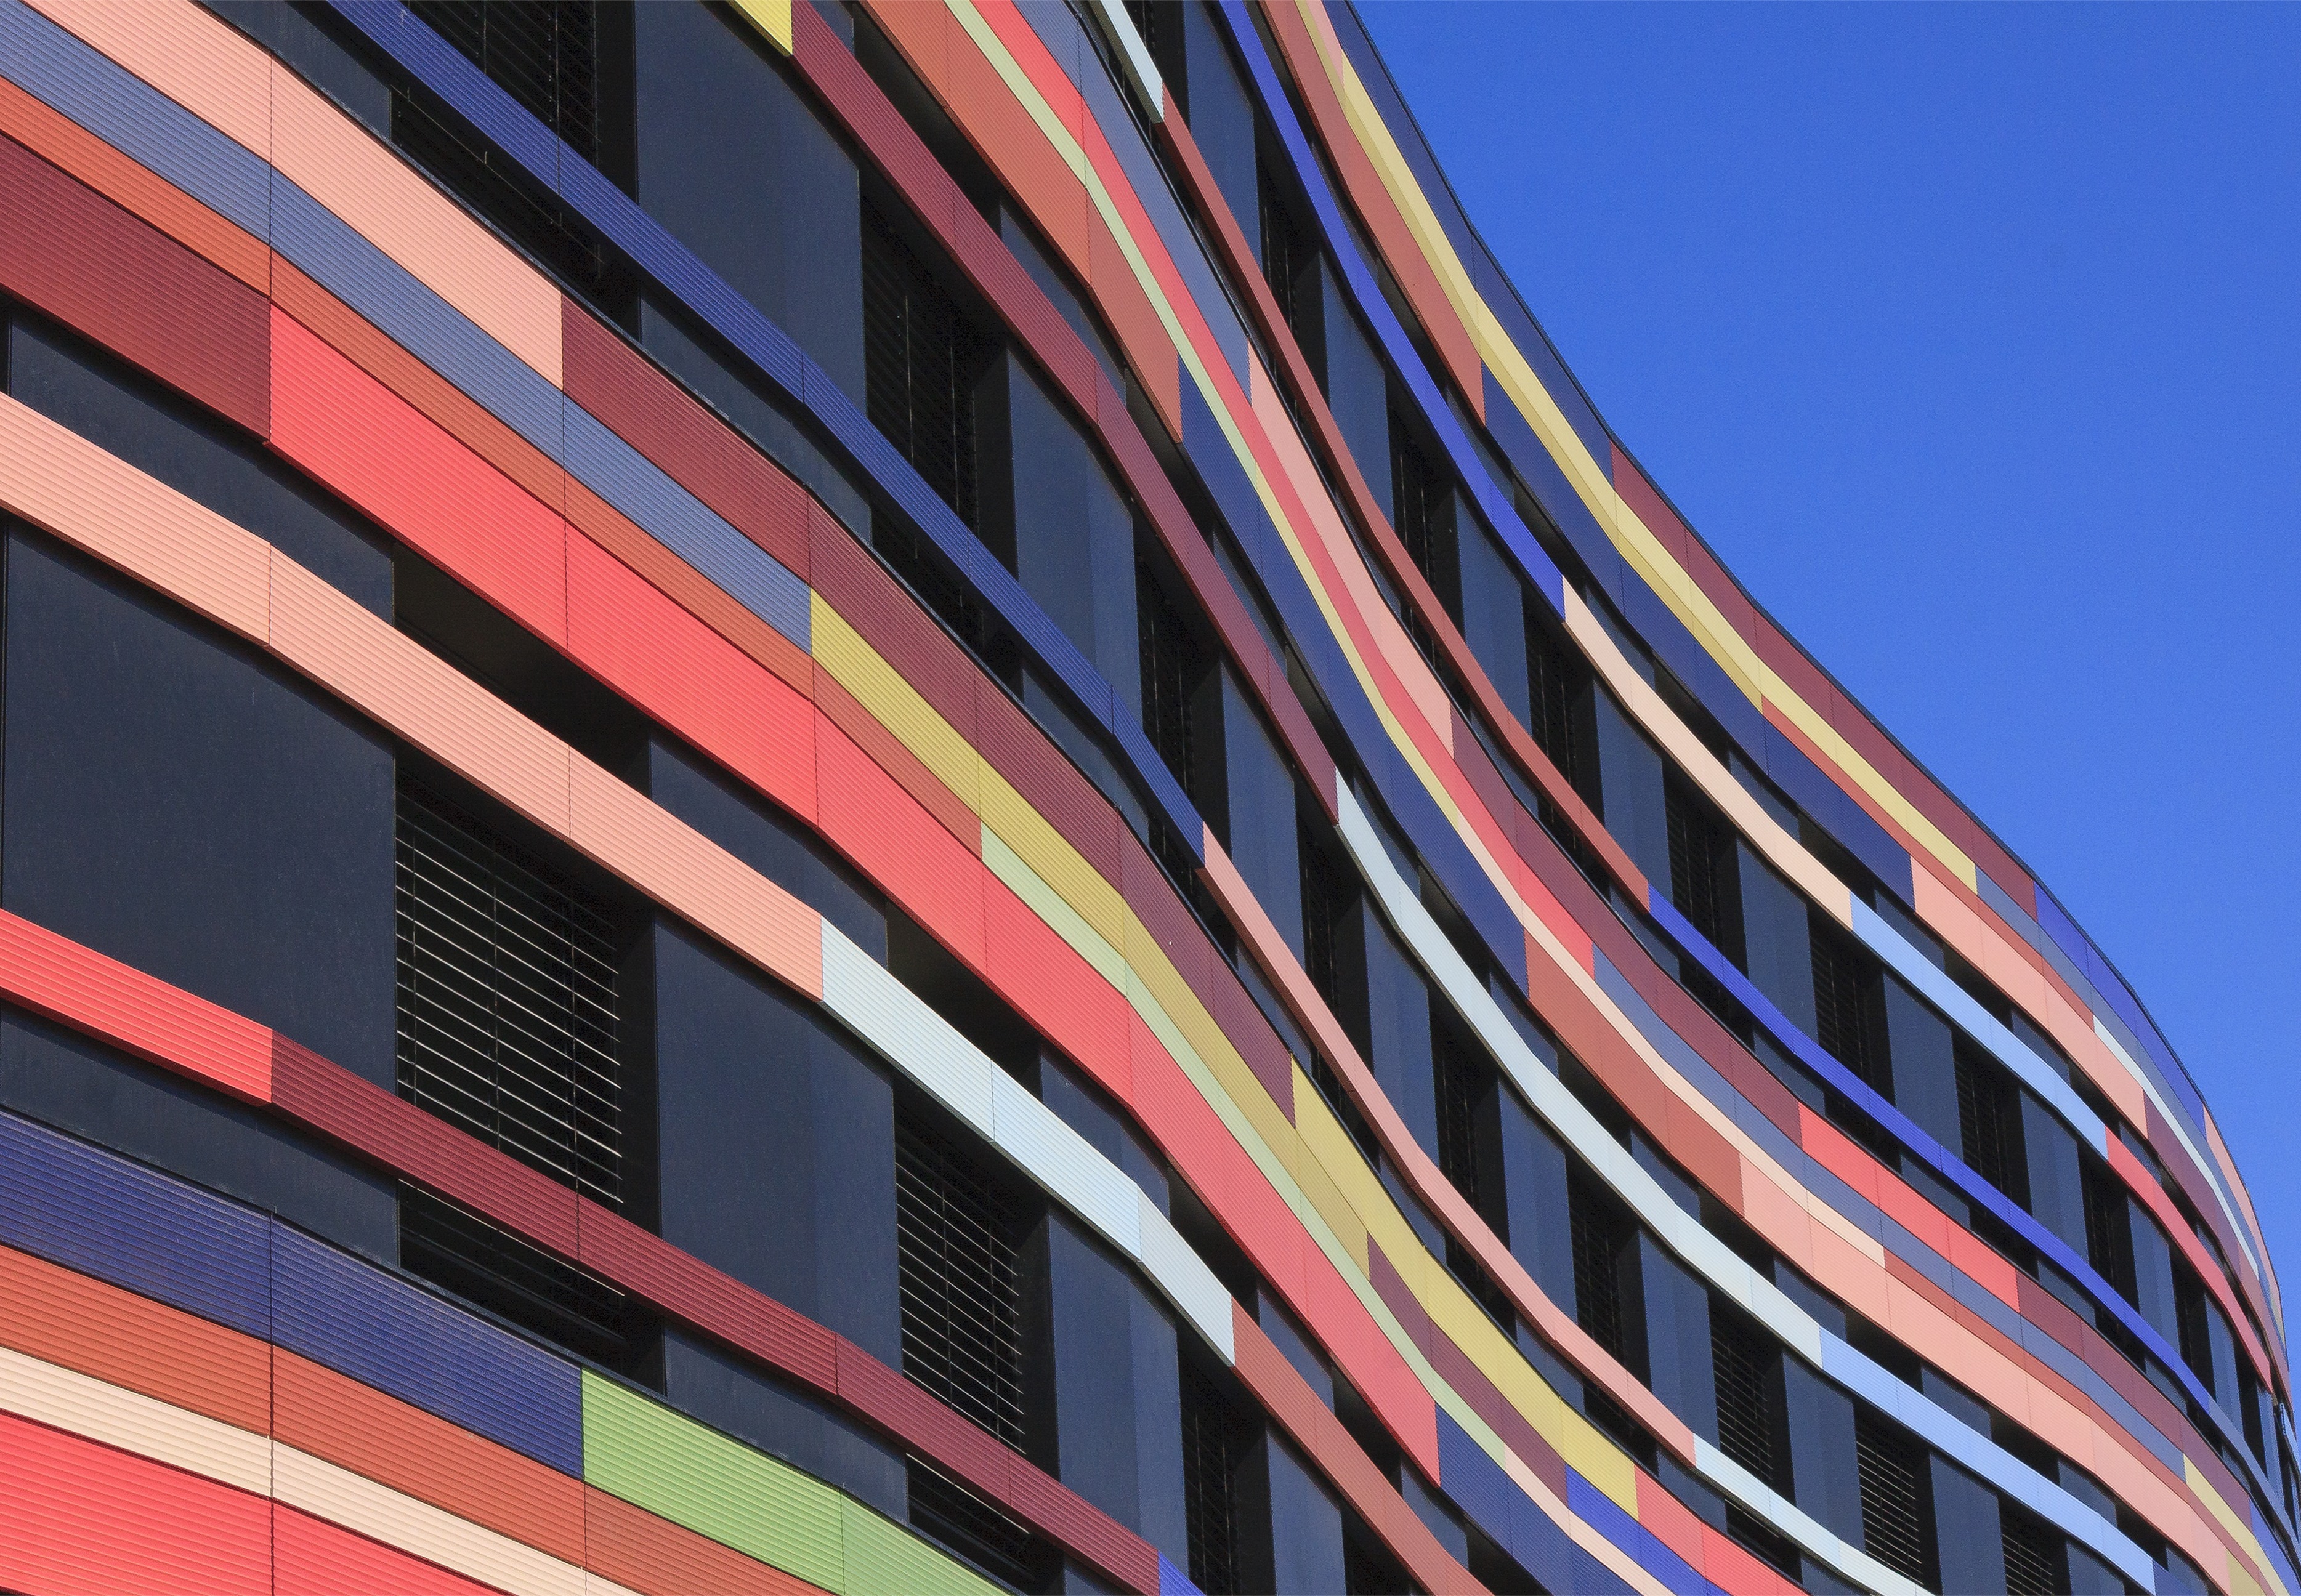
architecture, building, city, home, skyscraper, urban, line, color, office, facade, modern, modern architecture, district, homes, swinging, germany, hamburg, hanseatic city, authority, urban development, wilhelmsburg, international building exhibition